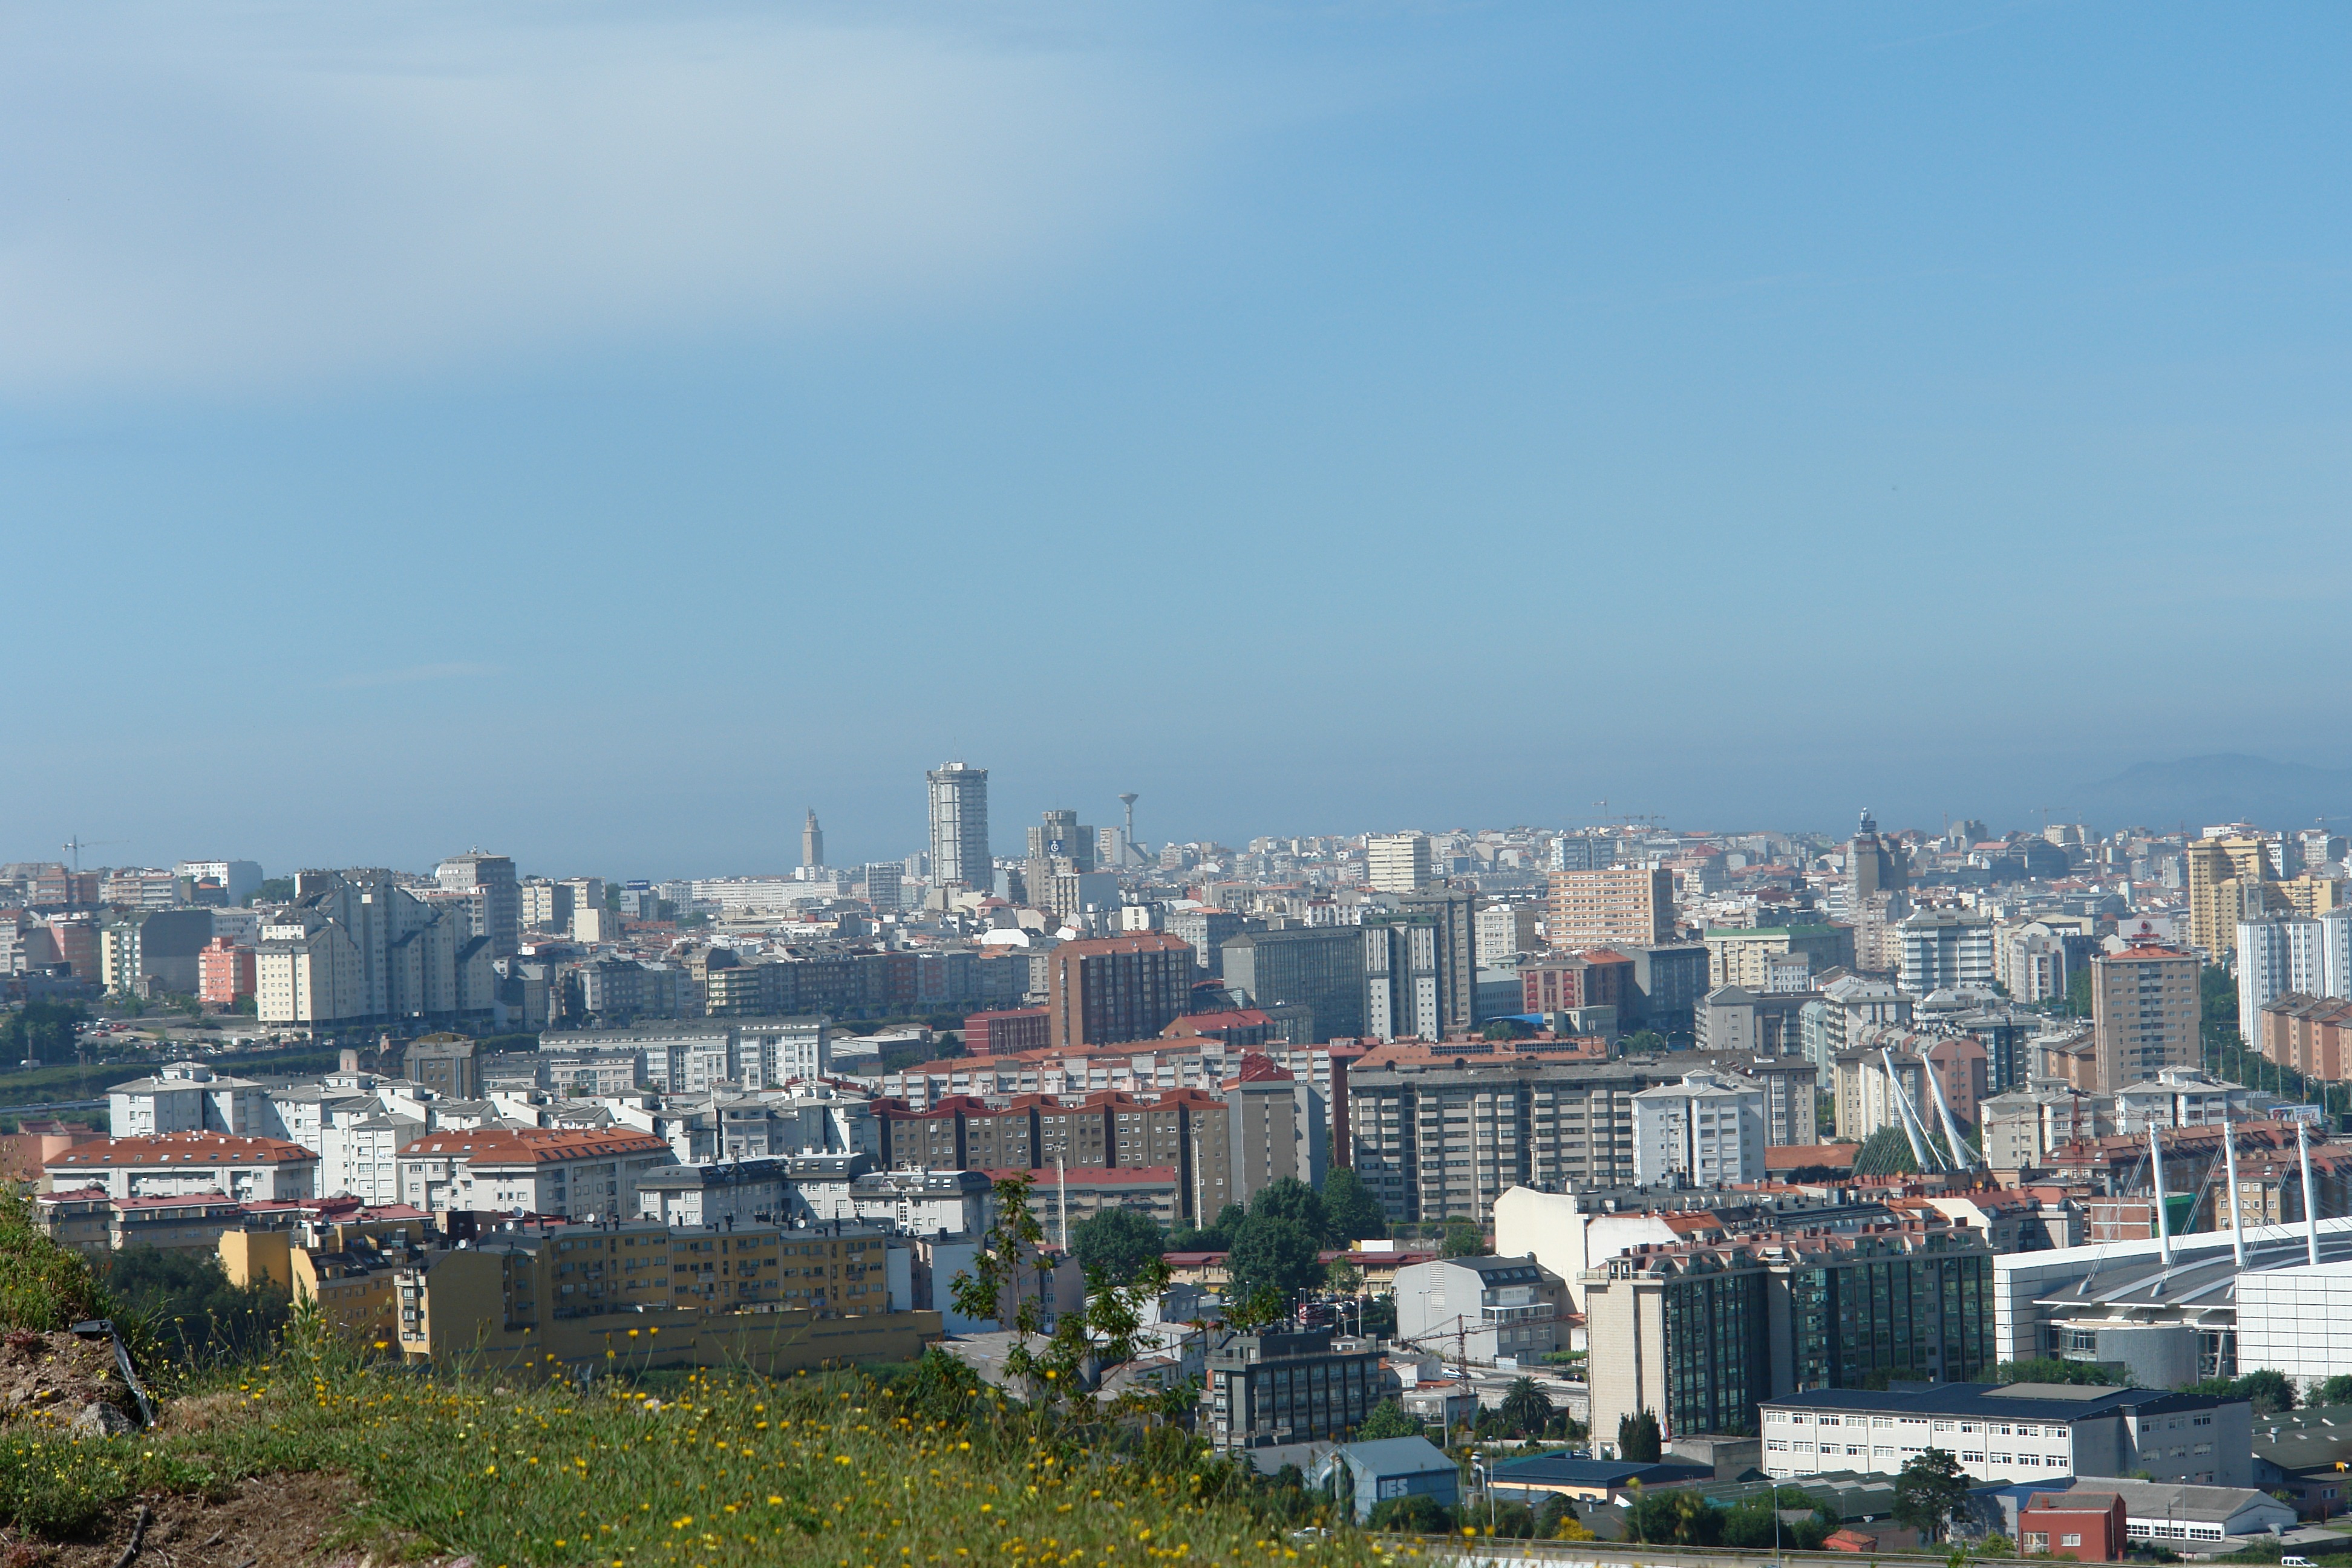
coast, horizon, skyline, photography, town, city, skyscraper, cityscape, panorama, downtown, suburb, tower block, galicia, neighbourhood, coru a, bird's eye view, aerial photography, urban area, residential area, geographical feature, human settlement, atmosphere of earth, metropolitan area